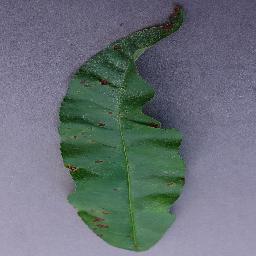
Label: Peach___Bacterial_spot